Peter Paige

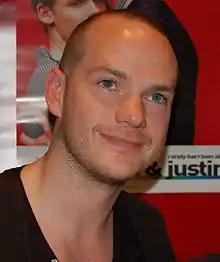
Paige in 2008

Peter Paige (born June 20, 1969) is an American actor, director and screenwriter. He is best known for his portrayal of Emmett Honeycutt in the gay drama series "Queer as Folk". His debut as writer and director was on the film "Say Uncle".